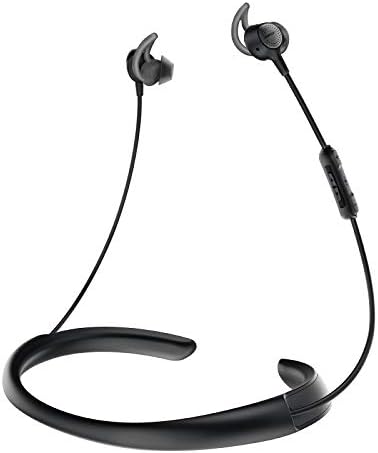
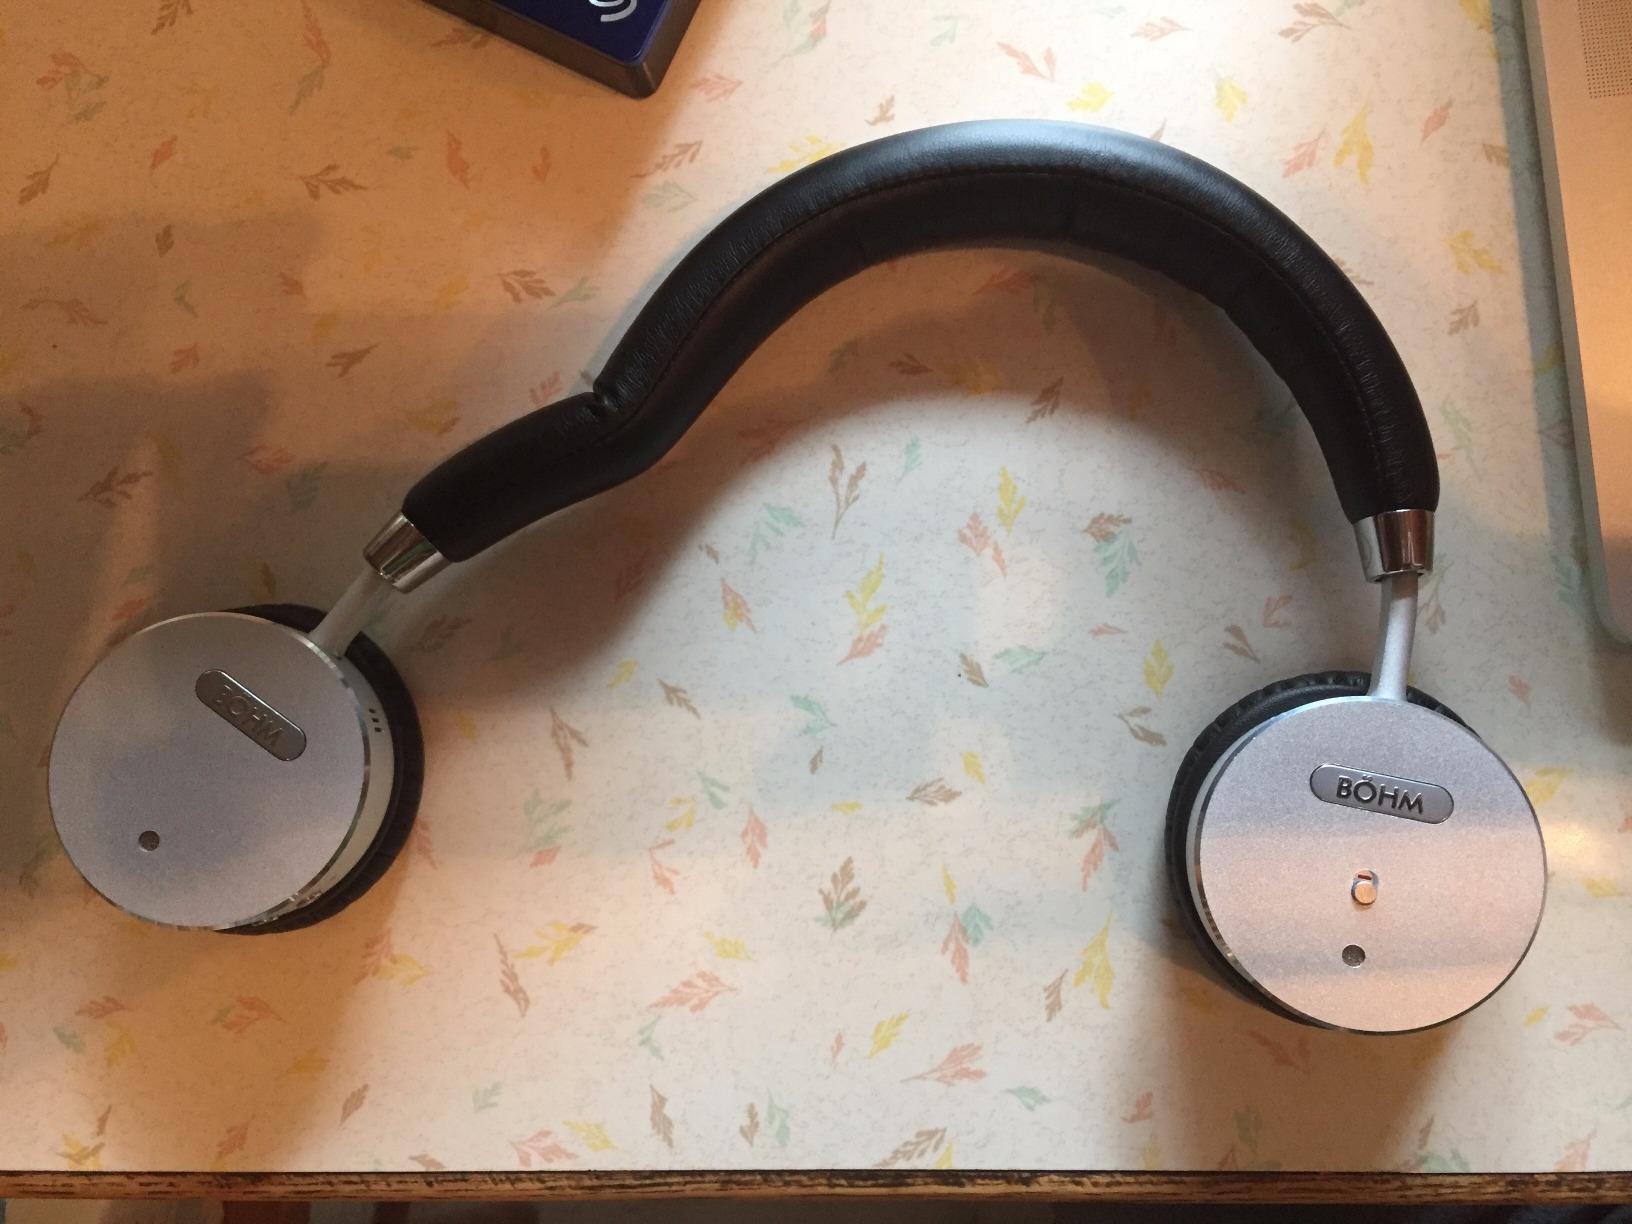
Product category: headphones
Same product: no